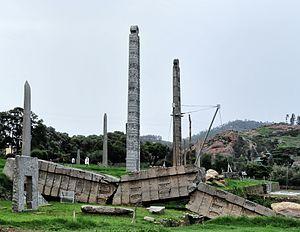
Le Iᵉʳ millénaire de notre ère a commencé le 1ᵉʳ janvier de l'année suivant la naissance de Jésus et s'est achevé le 31 décembre 1000 du calendrier julien.